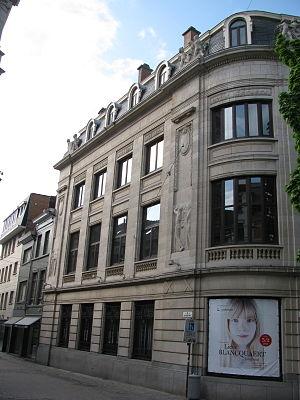
Geo Verbanck était un sculpteur et médailleur belge.